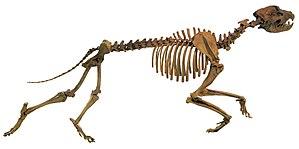
Epicyon est un genre éteint de très grands canidés appartenant à la sous-famille également éteinte des borophaginés et vivait en Amérique du Nord au cours du Miocène, soit il y a environ entre 23,03 et 5,333 millions d'années.
Les Borophaginés plus connus sous le nom de « chiens broyeurs d'os » forment une sous-famille éteinte de canidés. Ils étaient endémiques en Amérique du Nord de l'Oligocène au Pliocène il y a environ entre −33,3 et −2,5 Ma.